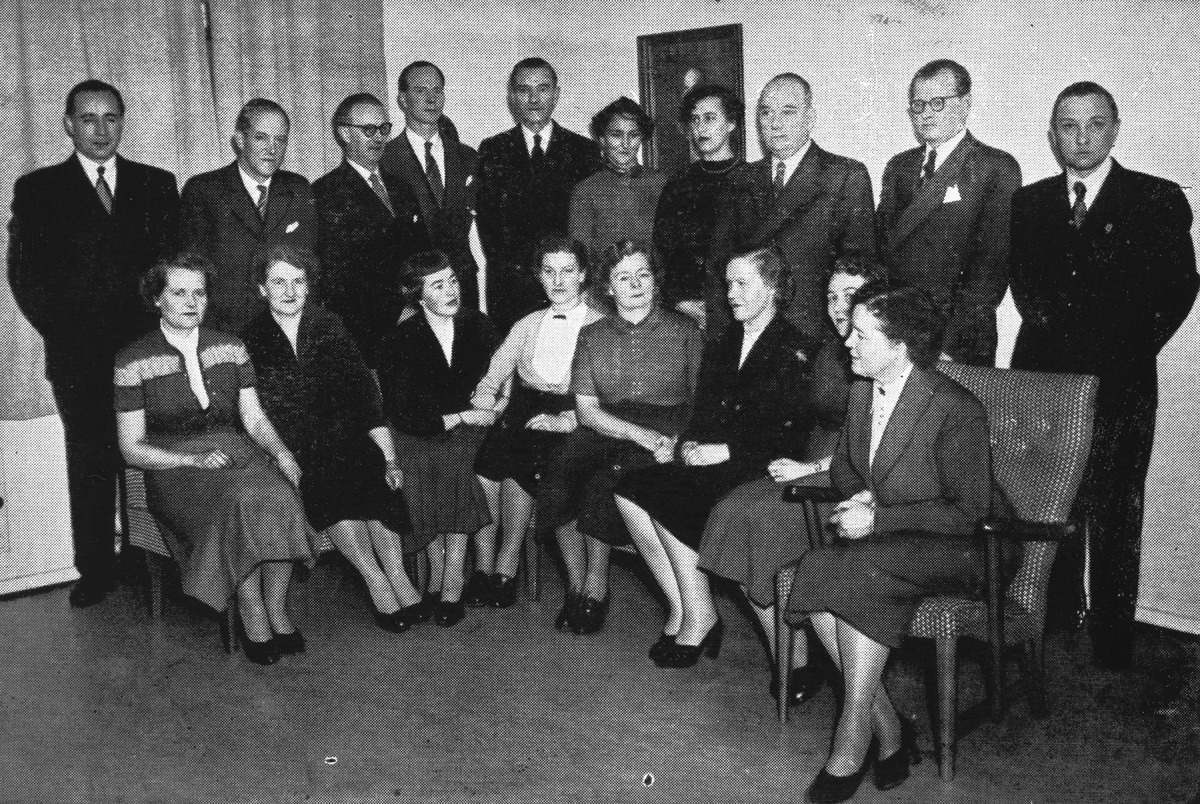
Maaseudun Tulevaisuuden henkilökunta vuonna 1954.
The staff of the Finnish newspaper Maaseudun Tulevaisuus in 1954.
sisällön kuvaus: Sanomalehti Maaseudun Tulevaisuuden henkilökunta vuonna 1954. Kohopainossa tehty vedos kuvalaatasta. content description: The staff of the Finnish newspaper Maaseudun Tulevaisuus in 1954. A print made by letterpress printing from a metal printing plate.
Vuosi: 1900
Paikka: , Suomi, Suomi
Aiheet: Sanomalehti Maaseudun Tulevaisuus; henkilökunta; painaminen; kemigrafia; painolaatat; kuvalaatat; autotypiat; rasterilaatat; kuvanvalmistus; painokuvat; painolaatta; kuvalaatta; graafinen ala; graafinen teollisuus; henkilöstö; henkilöt; kirjapainoala; kirjapainotaito; kirjapainotekniikka; kohopaino; painomenetelmät; painotekniikka; painotuotteet; sanomalehdet; valokuvat; Maaseudun Tulevaisuus newspaper; staff; printing; relief printing; typographic printing; letterpress printing; chemigraphy; metal printing plates; engravings; engraved plates; photoengravings; etchings; photo-etched plates; cuts; blocks; halftones; illustration technology; newspaper illustrations; images; prints; impressions; photograps